Fanny and Alexander

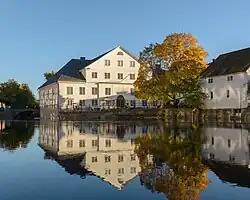
Upplandsmuseet was used as a location.

Principal photography began in Uppsala, Sweden, lasting from 7 September 1981 to 22 March 1982. The filmmakers began shooting around Uppsala streets, which municipal leaders allowed the crew to redecorate. Scenes were shot in chronological order, and Guve only learned the thrust of the story was his conflict with his stepfather during production. On the first day of photography, Bergman decided to stage a pillow fight, which the apprehensive Wallgren credited for putting her at ease. It also endeared the director to the child actors. Guve developed a generally amiable relationship with Bergman and later Pernilla Allwin, and Allwin and Guve's habit of playing on bicycles between filming would dirty their costumes and cause the crew to rush to clean them. Guve also conflicted with Bergman when he laughed during a shoot, at which point Bergman reprimanded him and said that it was "the most outrageous, the most unprofessional behaviour" he had ever seen. While production meant full-time days during the workweek, Guve remained in school by spending the weekend on homework.